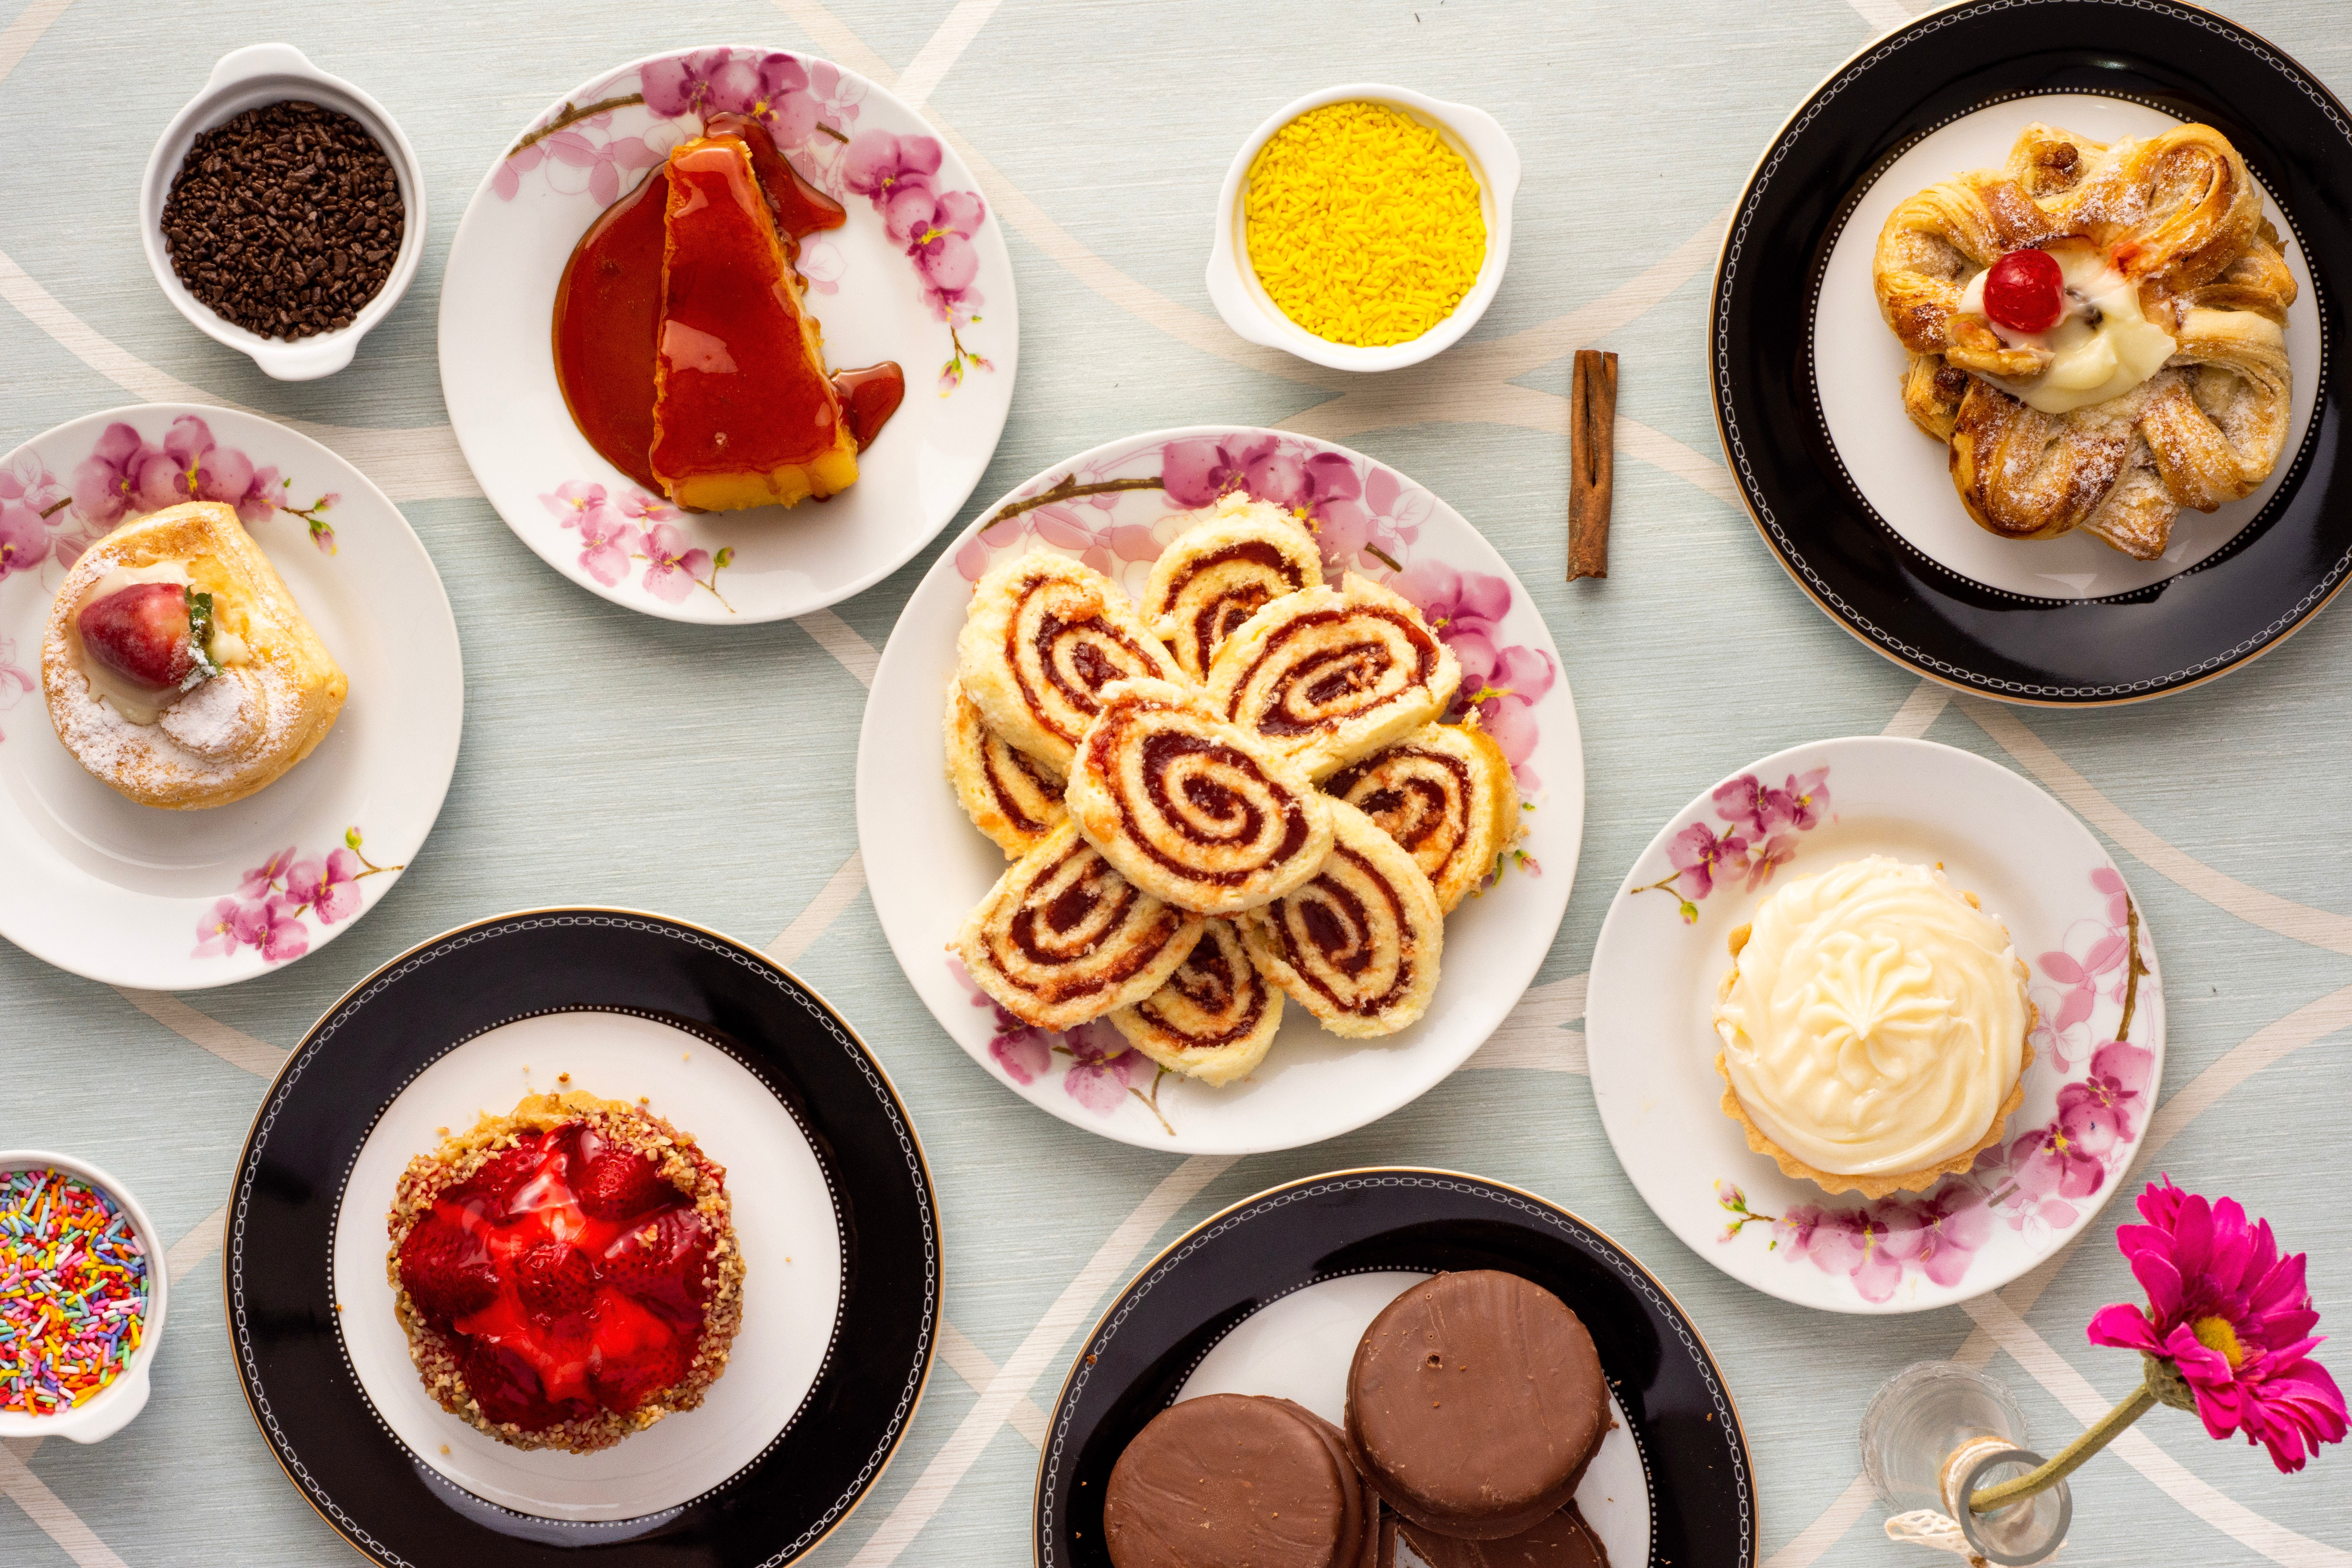
meal, food, dessert, dish, cuisine, brunch, appetizer, breakfast, finger food, lunch, recipe, full breakfast